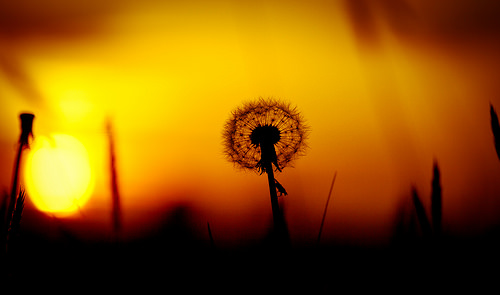
Flower: dandelion